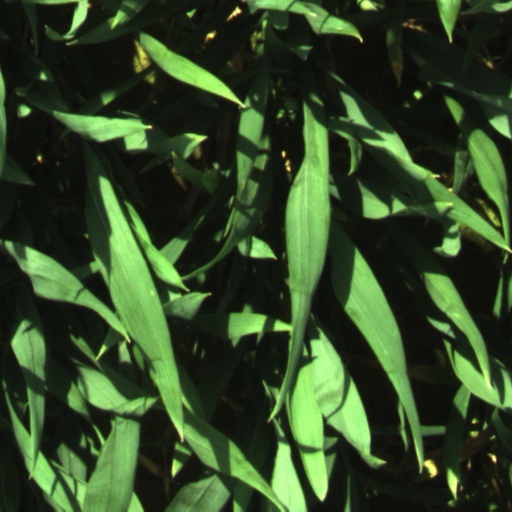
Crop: wheat